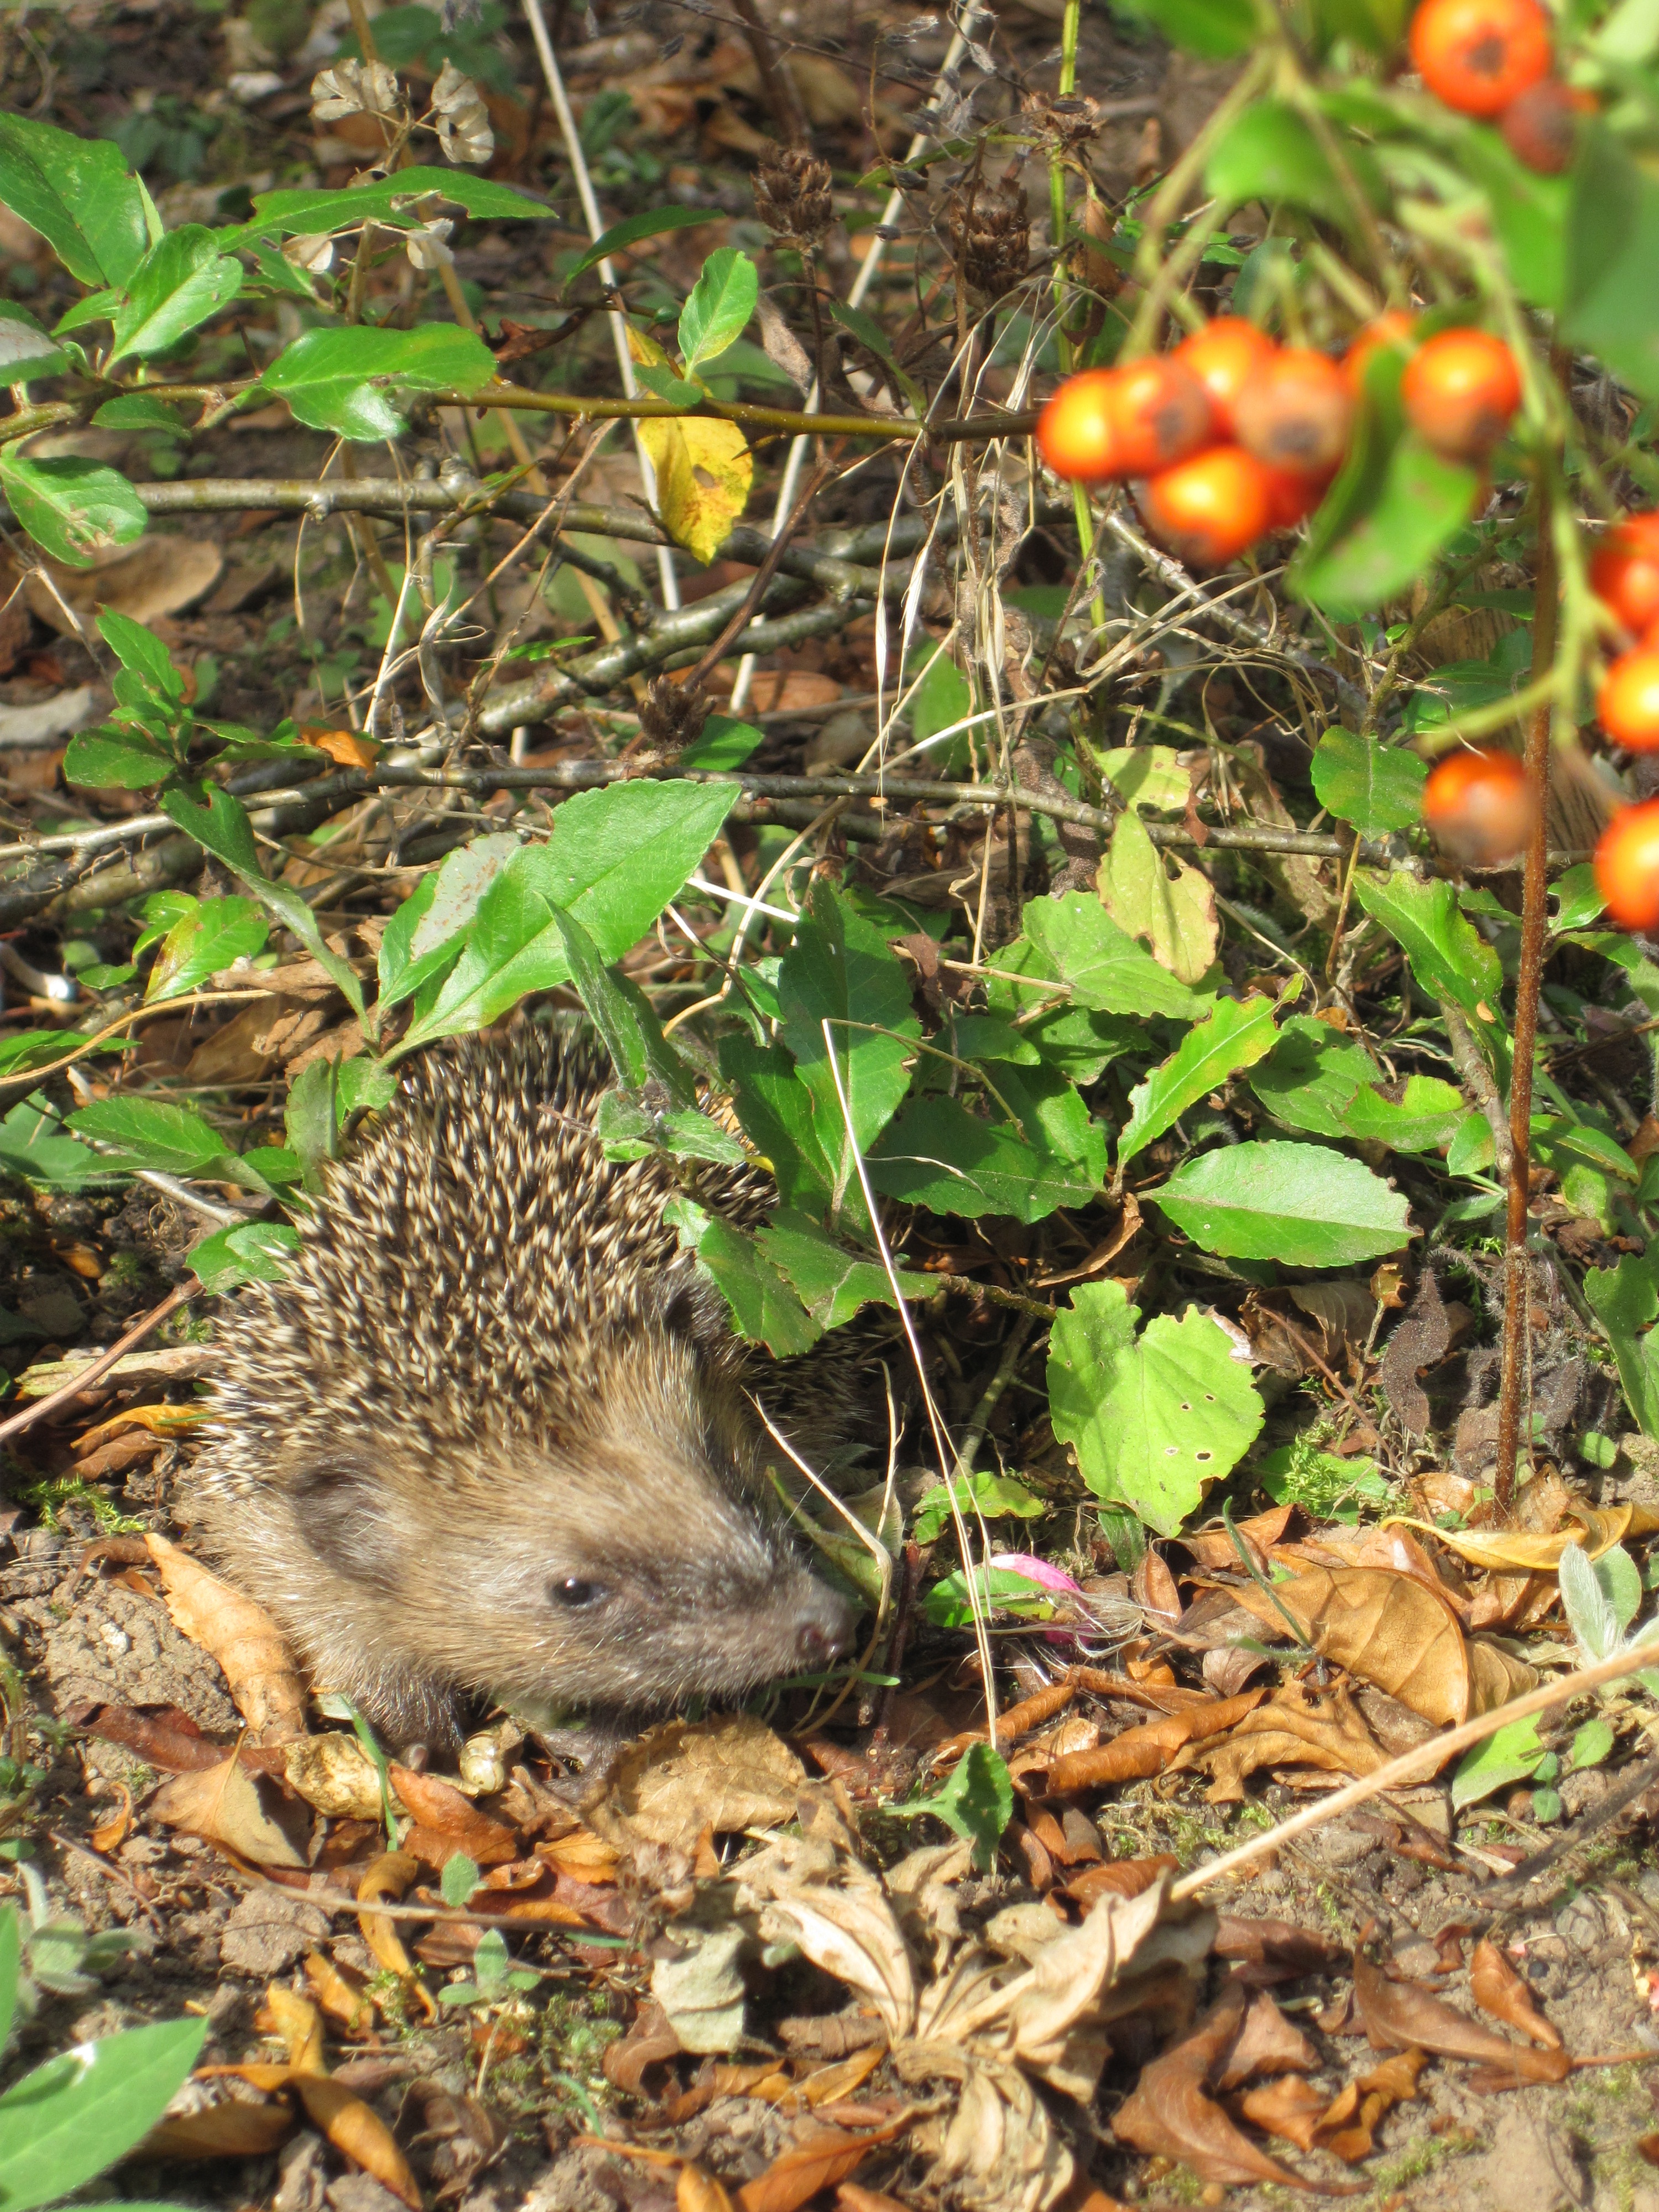
nature, prickly, animal, cute, wildlife, autumn, mammal, fauna, hedgehog, nocturnal, animal world, foraging, crepuscular, spur, hedgehog child, young hedgehog, hannah, erinaceidae